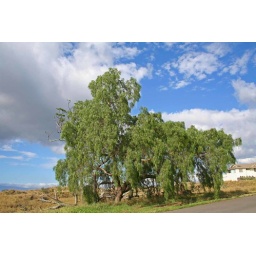
Beautiful large tree showcased against the blue skies over the Kohala Mountains